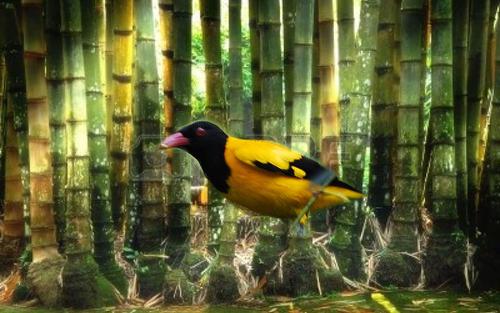
Bird species: Hooded_Oriole
Bird type: landbird
Background: land